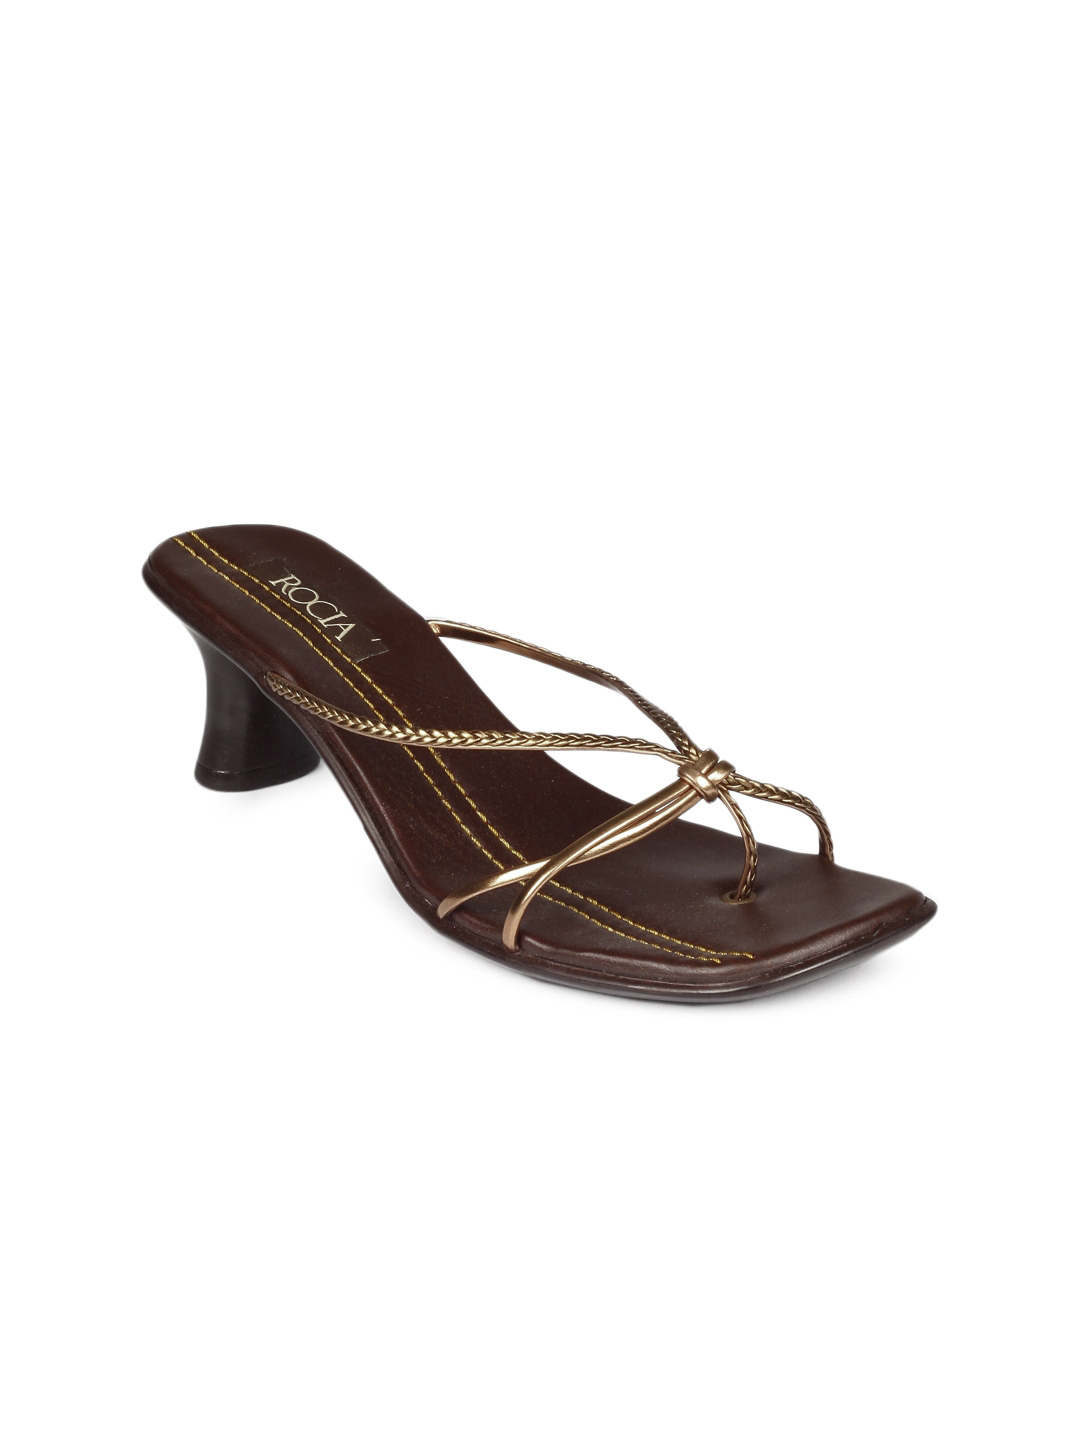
Rocia Women Bronze & Brown Sandals
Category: Footwear / Shoes / Flats
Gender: Women
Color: Bronze
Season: Winter 2012
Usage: Casual